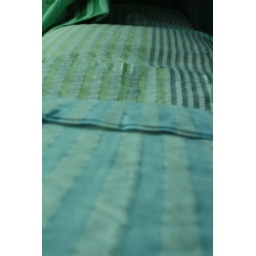
pillows by the window